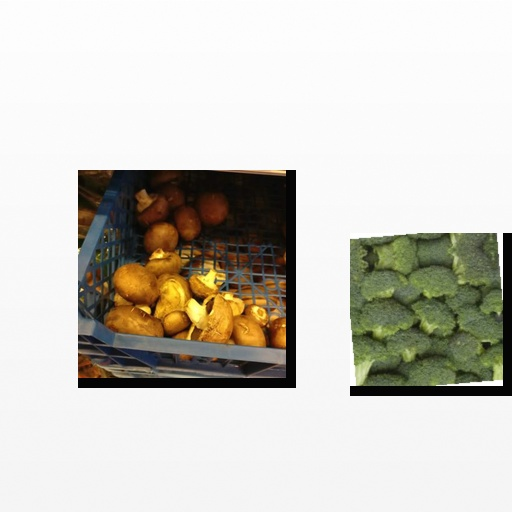
Food items: broccoli, mushroom